Megumino Station

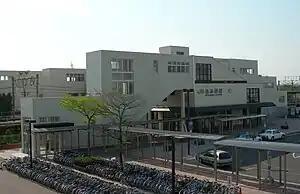
Megumino Station

is a railway station on the Chitose Line in Eniwa, Hokkaido, Japan, operated by Hokkaido Railway Company (JR Hokkaido).